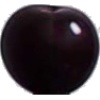
Label: cherry_wax_black